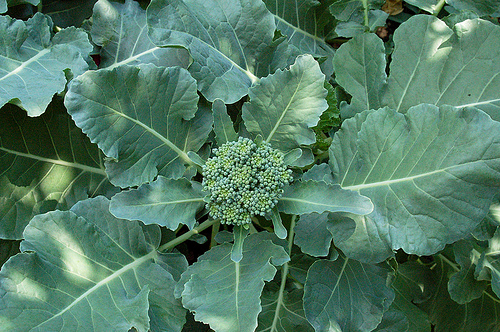
user: Given an image and a question. Answer the question in a short answer. Question: Is this edible or inedible? Short Answer:
assistant: inedible